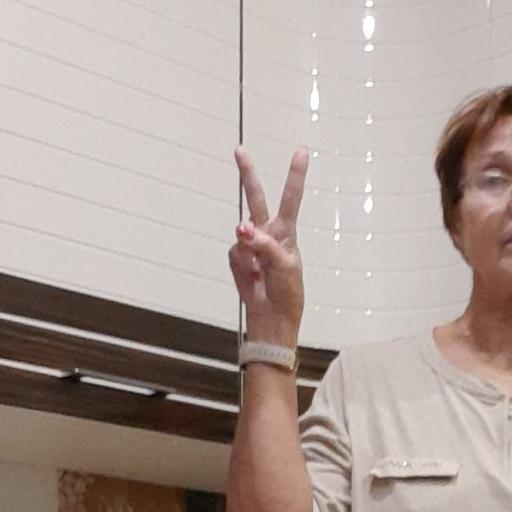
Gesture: peace